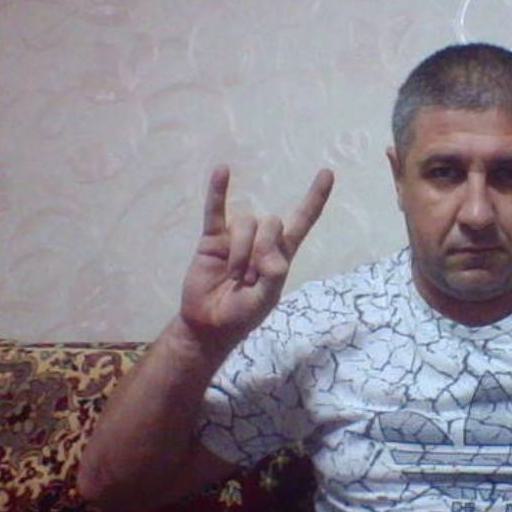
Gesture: rock